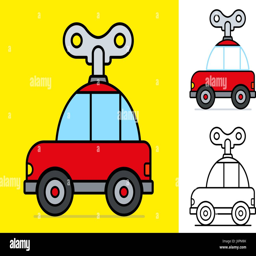
cute little red cartoon windy car with a large mechanical key on a yellow background for kids